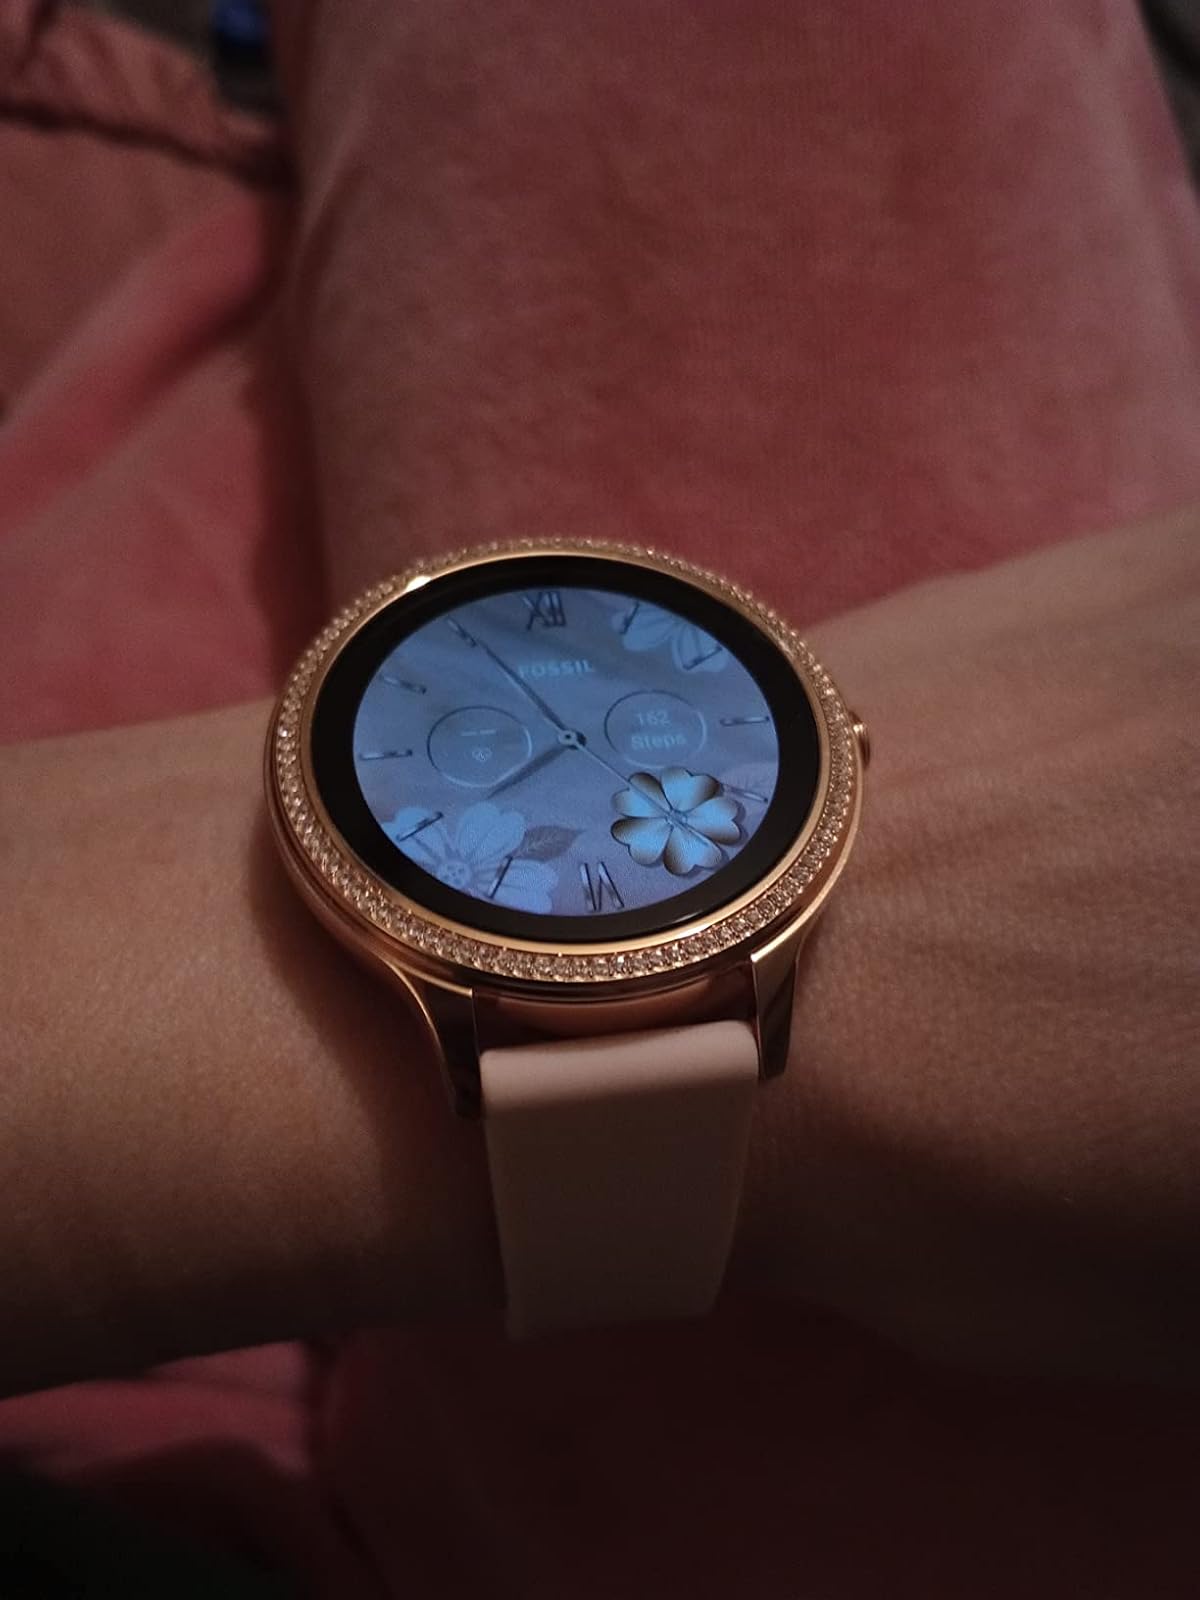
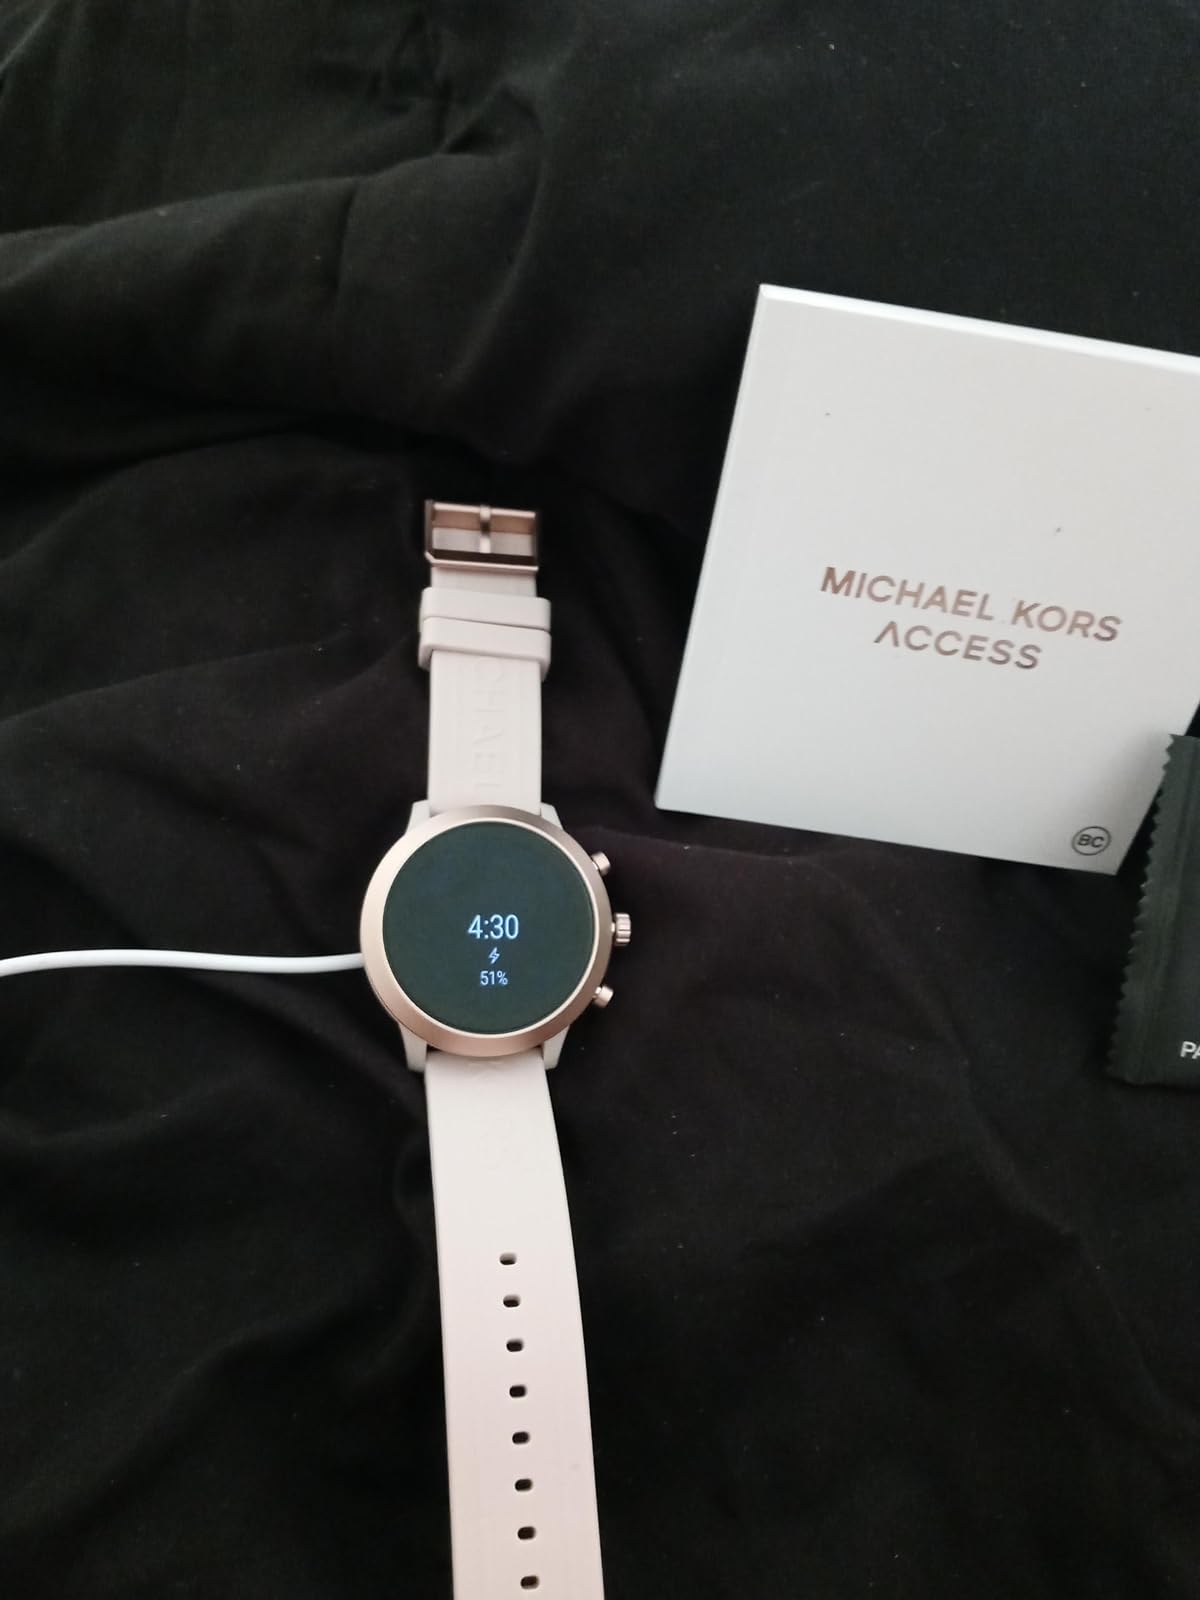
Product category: smartwatch
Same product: no